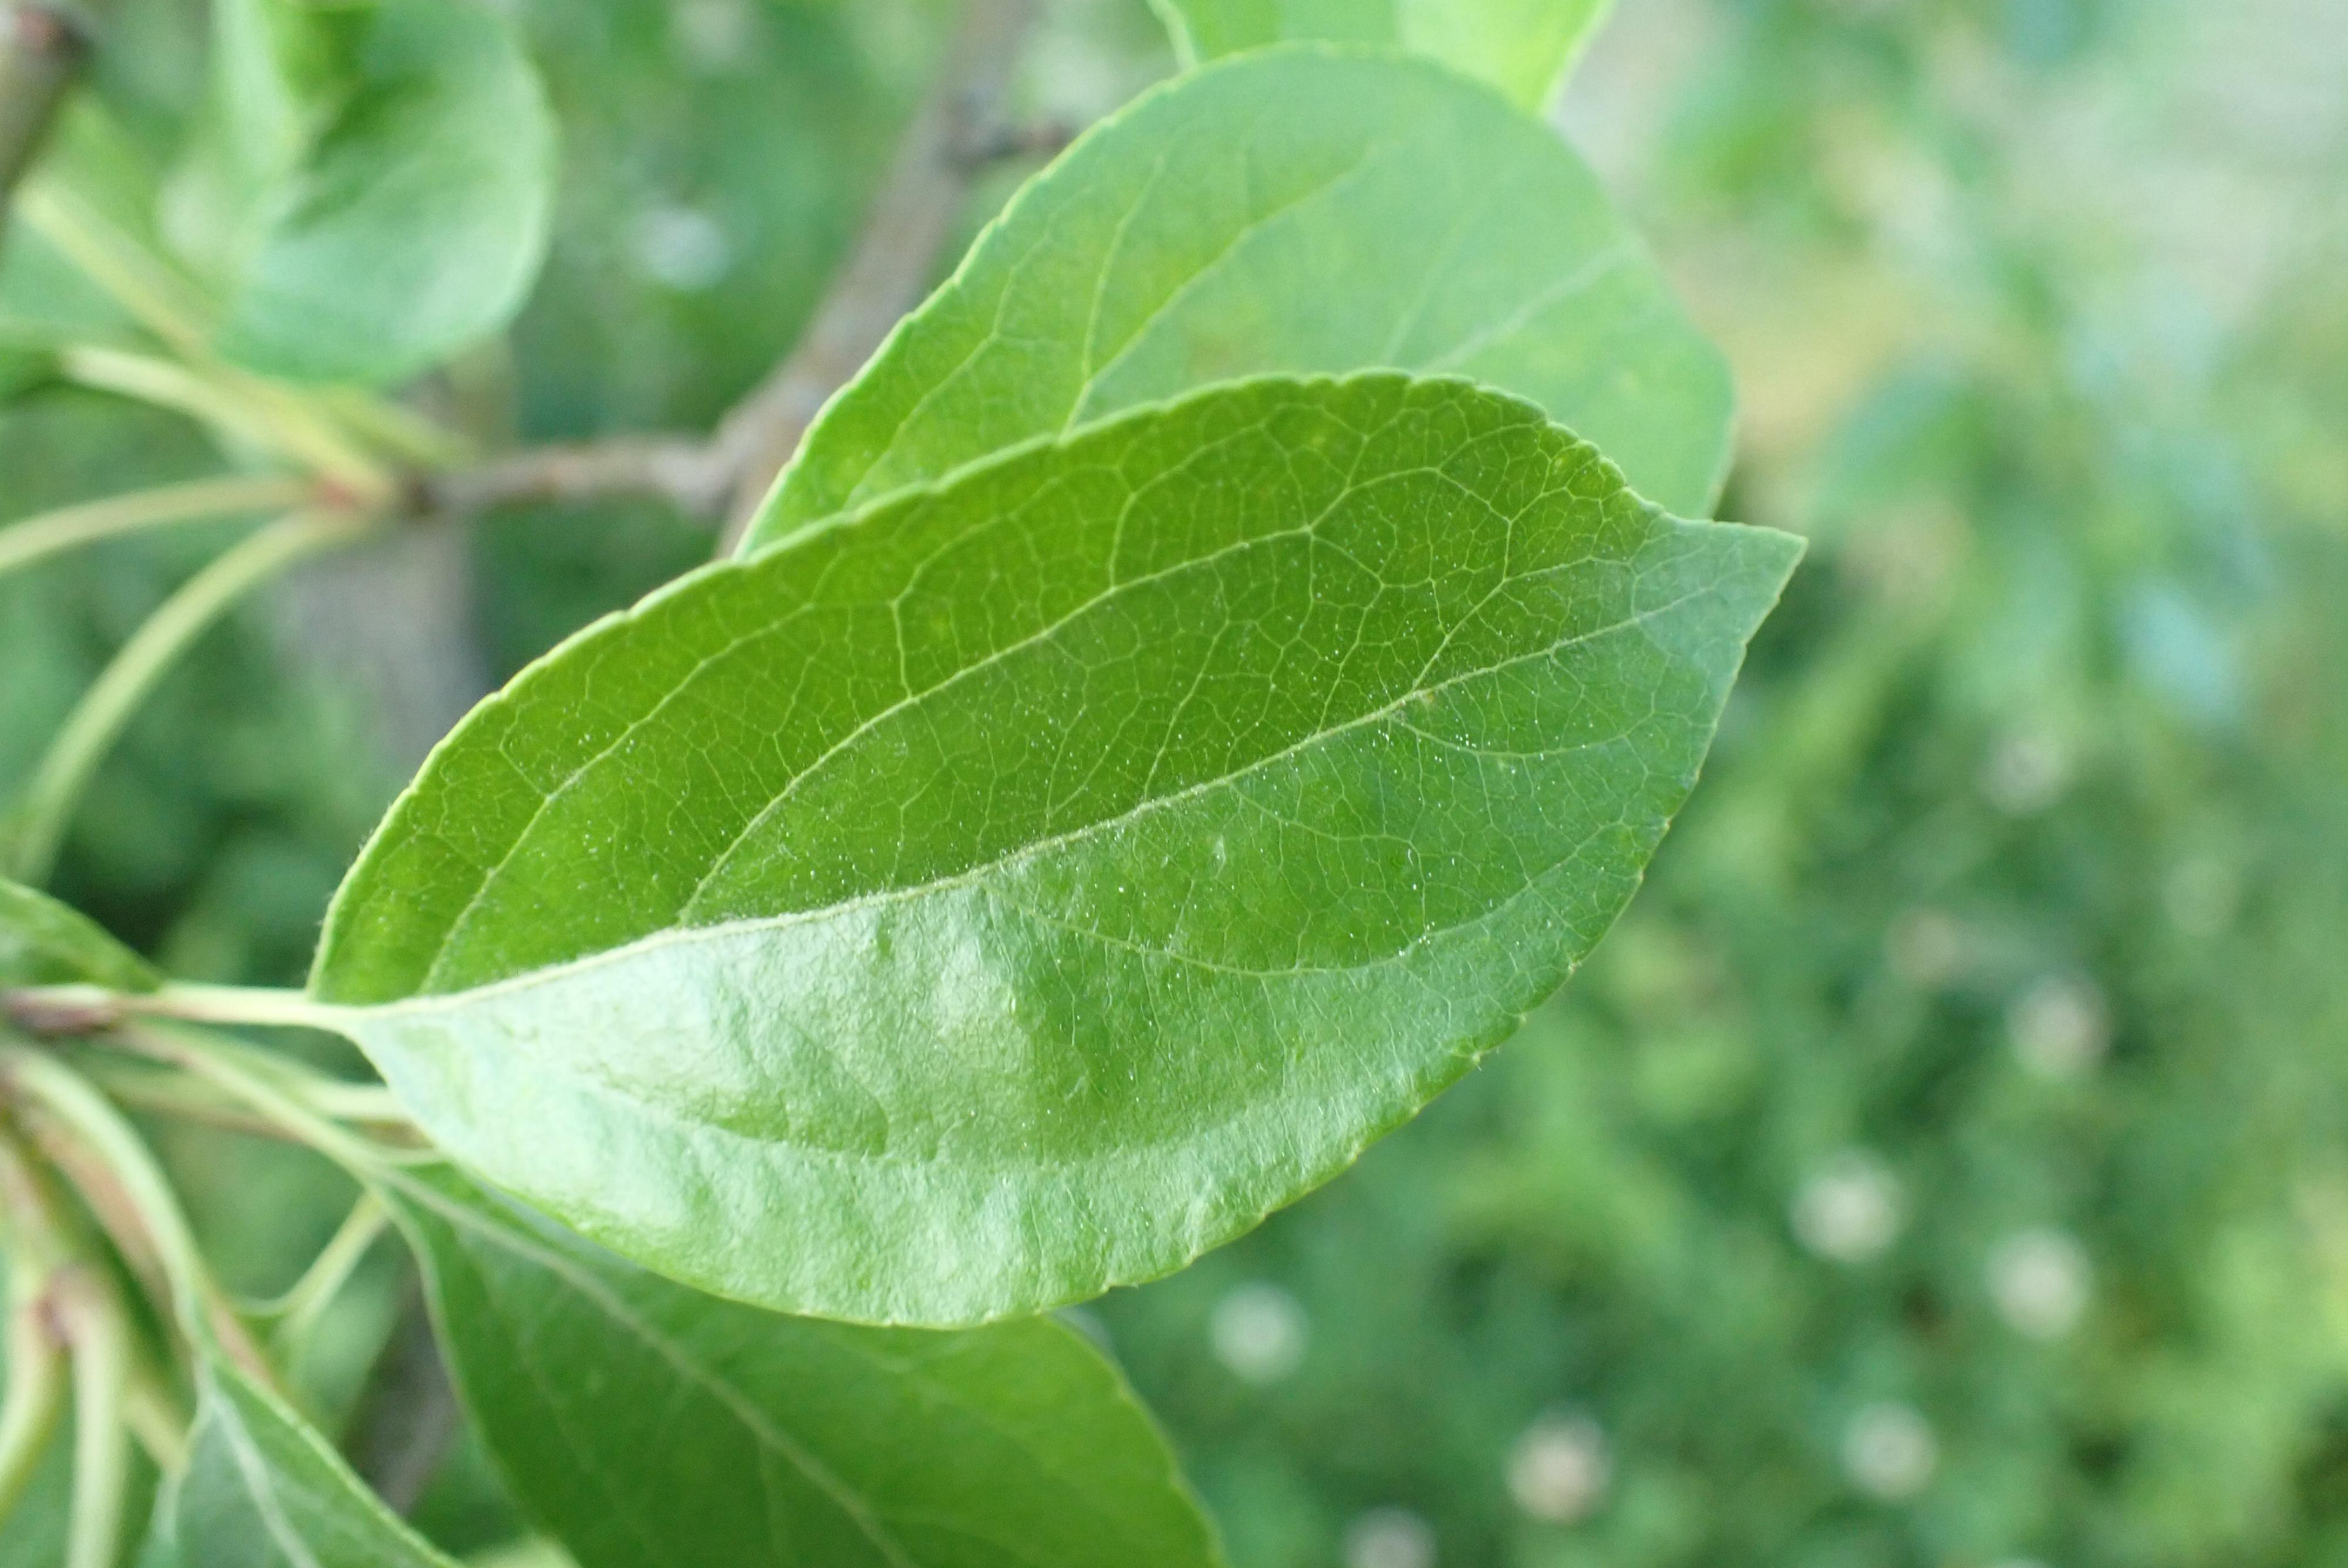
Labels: healthy